Tola (unit)

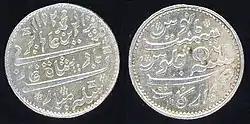
Silver rupee coins, issued by the British East India Company, were a practical standard for the tola.

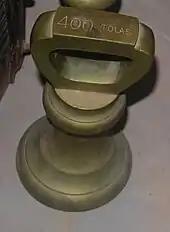
400 tolas

The tola ( / ; also transliterated as tolah or tole) is a traditional South Asian unit of mass, now standardised as 180 grains or exactly troy ounce. It was the base unit of mass in the British Indian system of weights and measures introduced in 1833, although it had been in use for much longer. It was also used in Aden and Zanzibar: in the latter, one tola was equivalent to 175.90 troy grains (0.97722222 British tolas, or 11.33980925 grams).